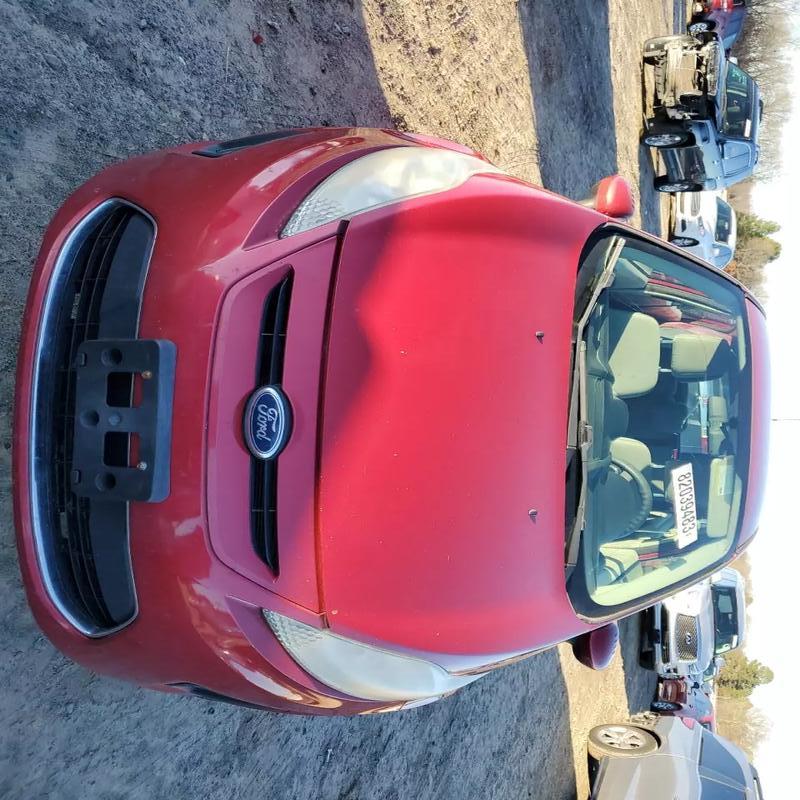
Aucun dommage détecté.
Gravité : aucun